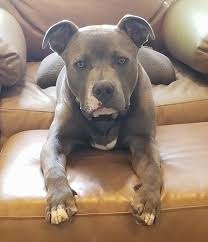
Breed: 216-n000078-American_Staffordshire_terrier